Saudi Arabia

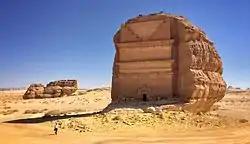
"Qaṣr Al-Farīd", the largest of the 131 rock-cut monumental tombs built from the 1st century BC to the 1st century AD, with their elaborately ornamented façades, at the extensive ancient Nabatean archaeological site of Hegra located in the area of Al-'Ula within Al Madinah Region in the Hejaz. A UNESCO World Heritage Site since 2008.

By the late Bronze Age, a historically recorded people and land (Midian and the Midianites) in the north-western portion of Saudi Arabia are well-documented in the Bible. Centred in Tabouk, it stretched from Wadi Arabah in the north to the area of al-Wejh in the south. The capital of Midian was Qurayyah, it consists of a large, fortified citadel encompassing 35 hectares and below it lies a walled settlement of 15 hectares. The city hosted as many as 12,000 inhabitants. The Bible recounts Israel's two wars with Midian, somewhere in the early 11th century BC. Politically, the Midianites were described as having a decentralized structure headed by five kings (Evi, Rekem, Tsur, Hur, and Reba); the names appear to be toponyms of important Midianite settlements. It is common to view that Midian designated a confederation of tribes, the sedentary element settled in the Hijaz while its nomadic affiliates pastured and sometimes pillaged as far away as Palestine. The nomadic Midianites were one of the earliest exploiters of the domestication of camels that enabled them to navigate through the harsh terrains of the region.